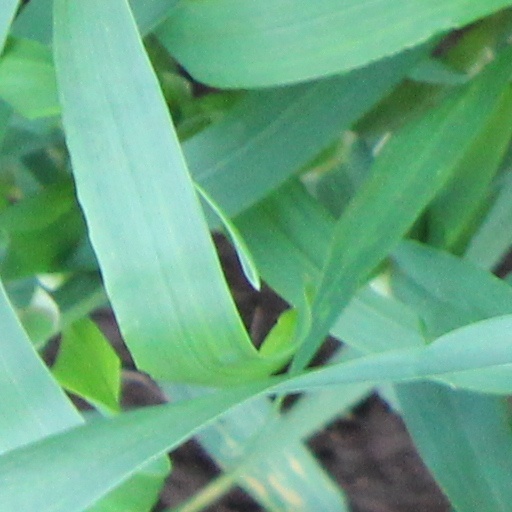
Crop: wheat